The Big Chill at the Big House

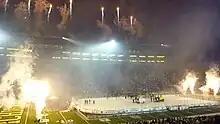
The fireworks extravaganza following The Big Chill at The Big House

A seven-minute fireworks show followed the game, conducted in unison with various songs from the soundtrack for the movie The Big Chill.